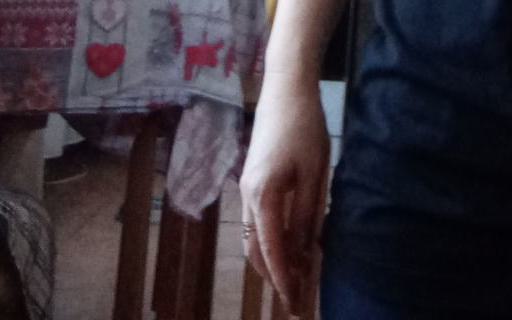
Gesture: no_gesture